James Rolph

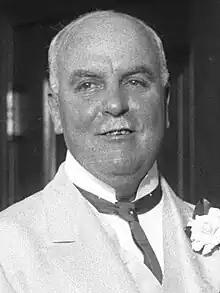
Rolph in 1928

James "Sunny Jim" Rolph Jr. (August 23, 1869 – June 2, 1934) was an American politician. A member of the Republican Party, he was elected to a single term as the 27th governor of California from January 6, 1931, until his death on June 2, 1934, at the height of the Great Depression. Previously, Rolph had been the 30th mayor of San Francisco from January 8, 1912, until his resignation in 1931 to become governor. Rolph remains the longest-serving mayor in San Francisco history.